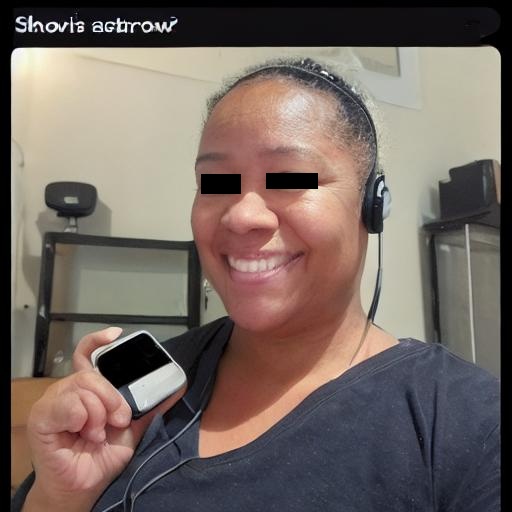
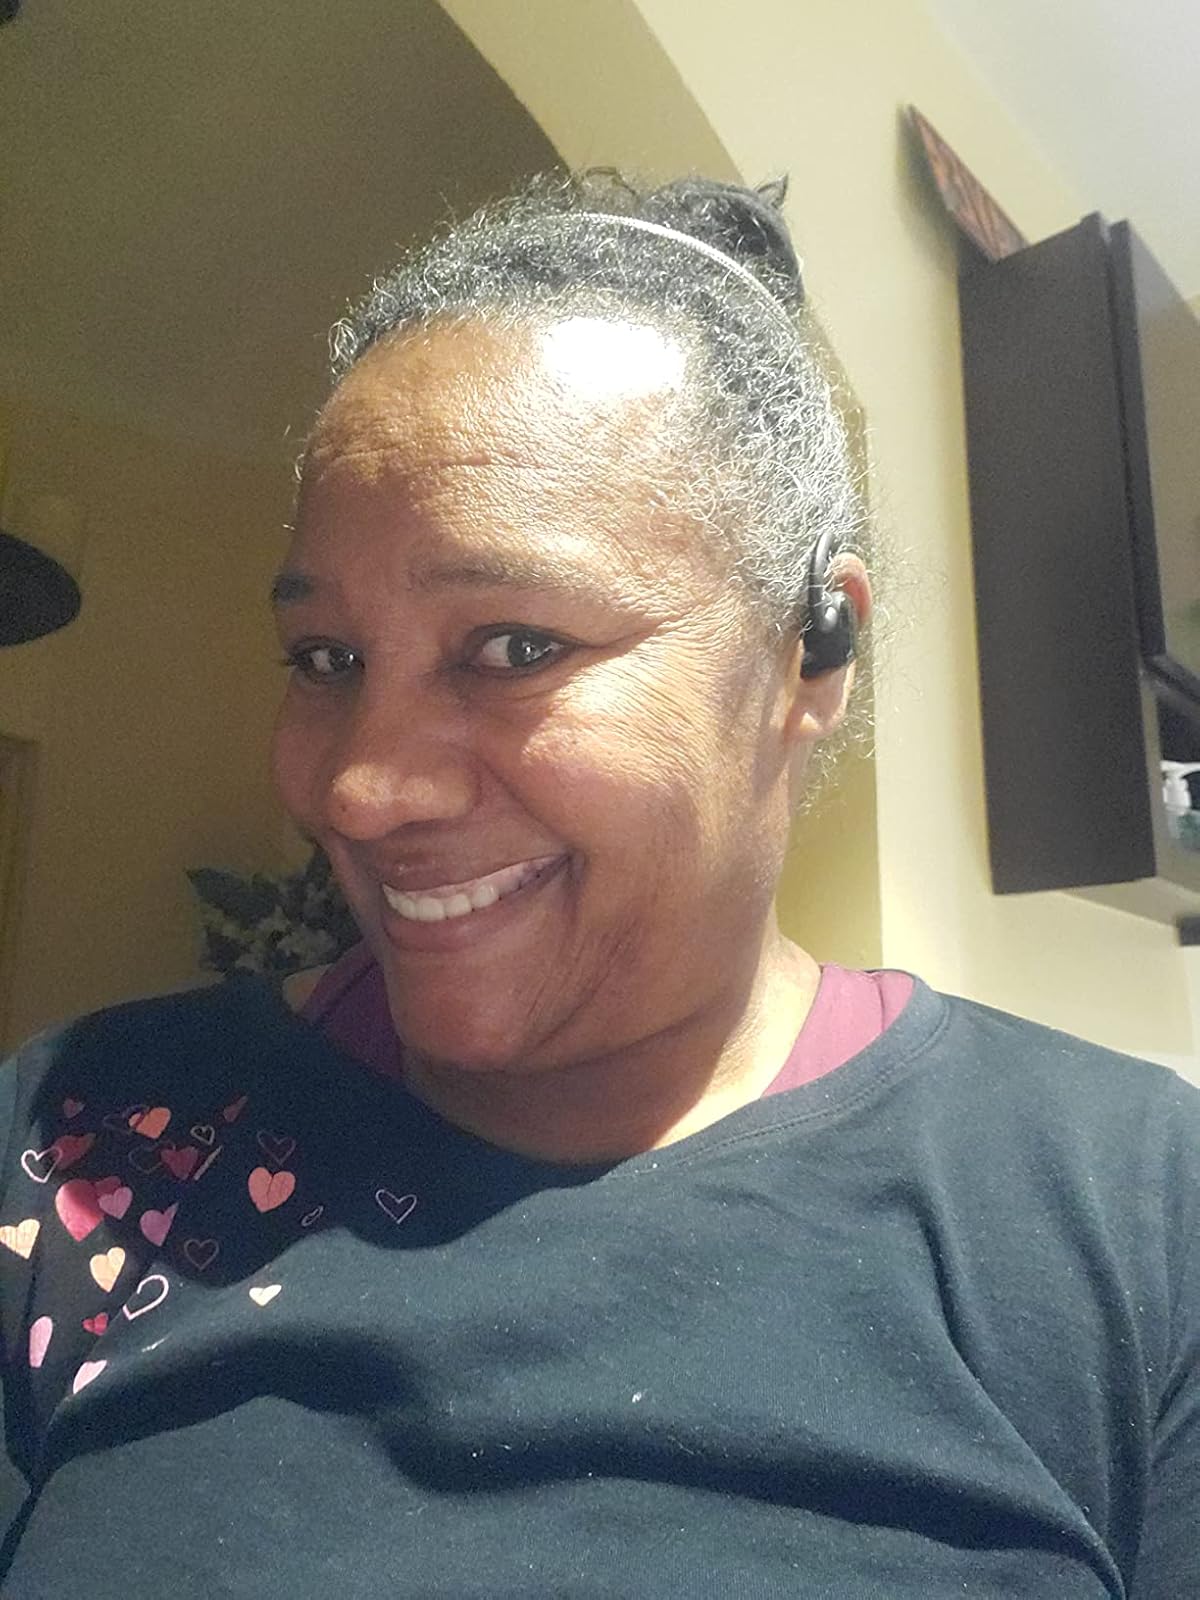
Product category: earbuds
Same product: no